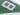
Number: 8